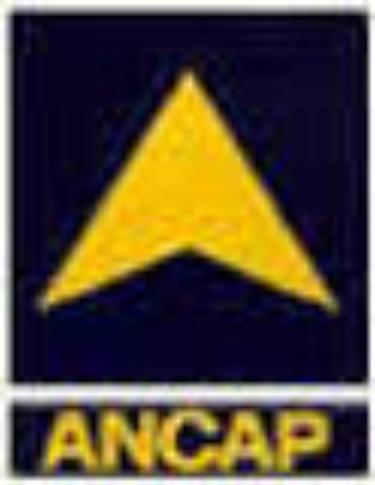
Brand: ANCAP-1
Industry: Transportation